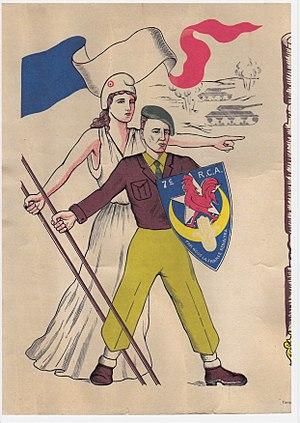
Moitiè gauche d'un document de citation à l'ordre du régiment d'un cavalier du 7e RCA décédé à l'âge de 91 ans. Par héritage familial
Le 7ᵉ régiment de chasseurs d'Afrique était un régiment de cavalerie appartenant à l'Armée d'Afrique qui dépendait de l'armée de terre française.